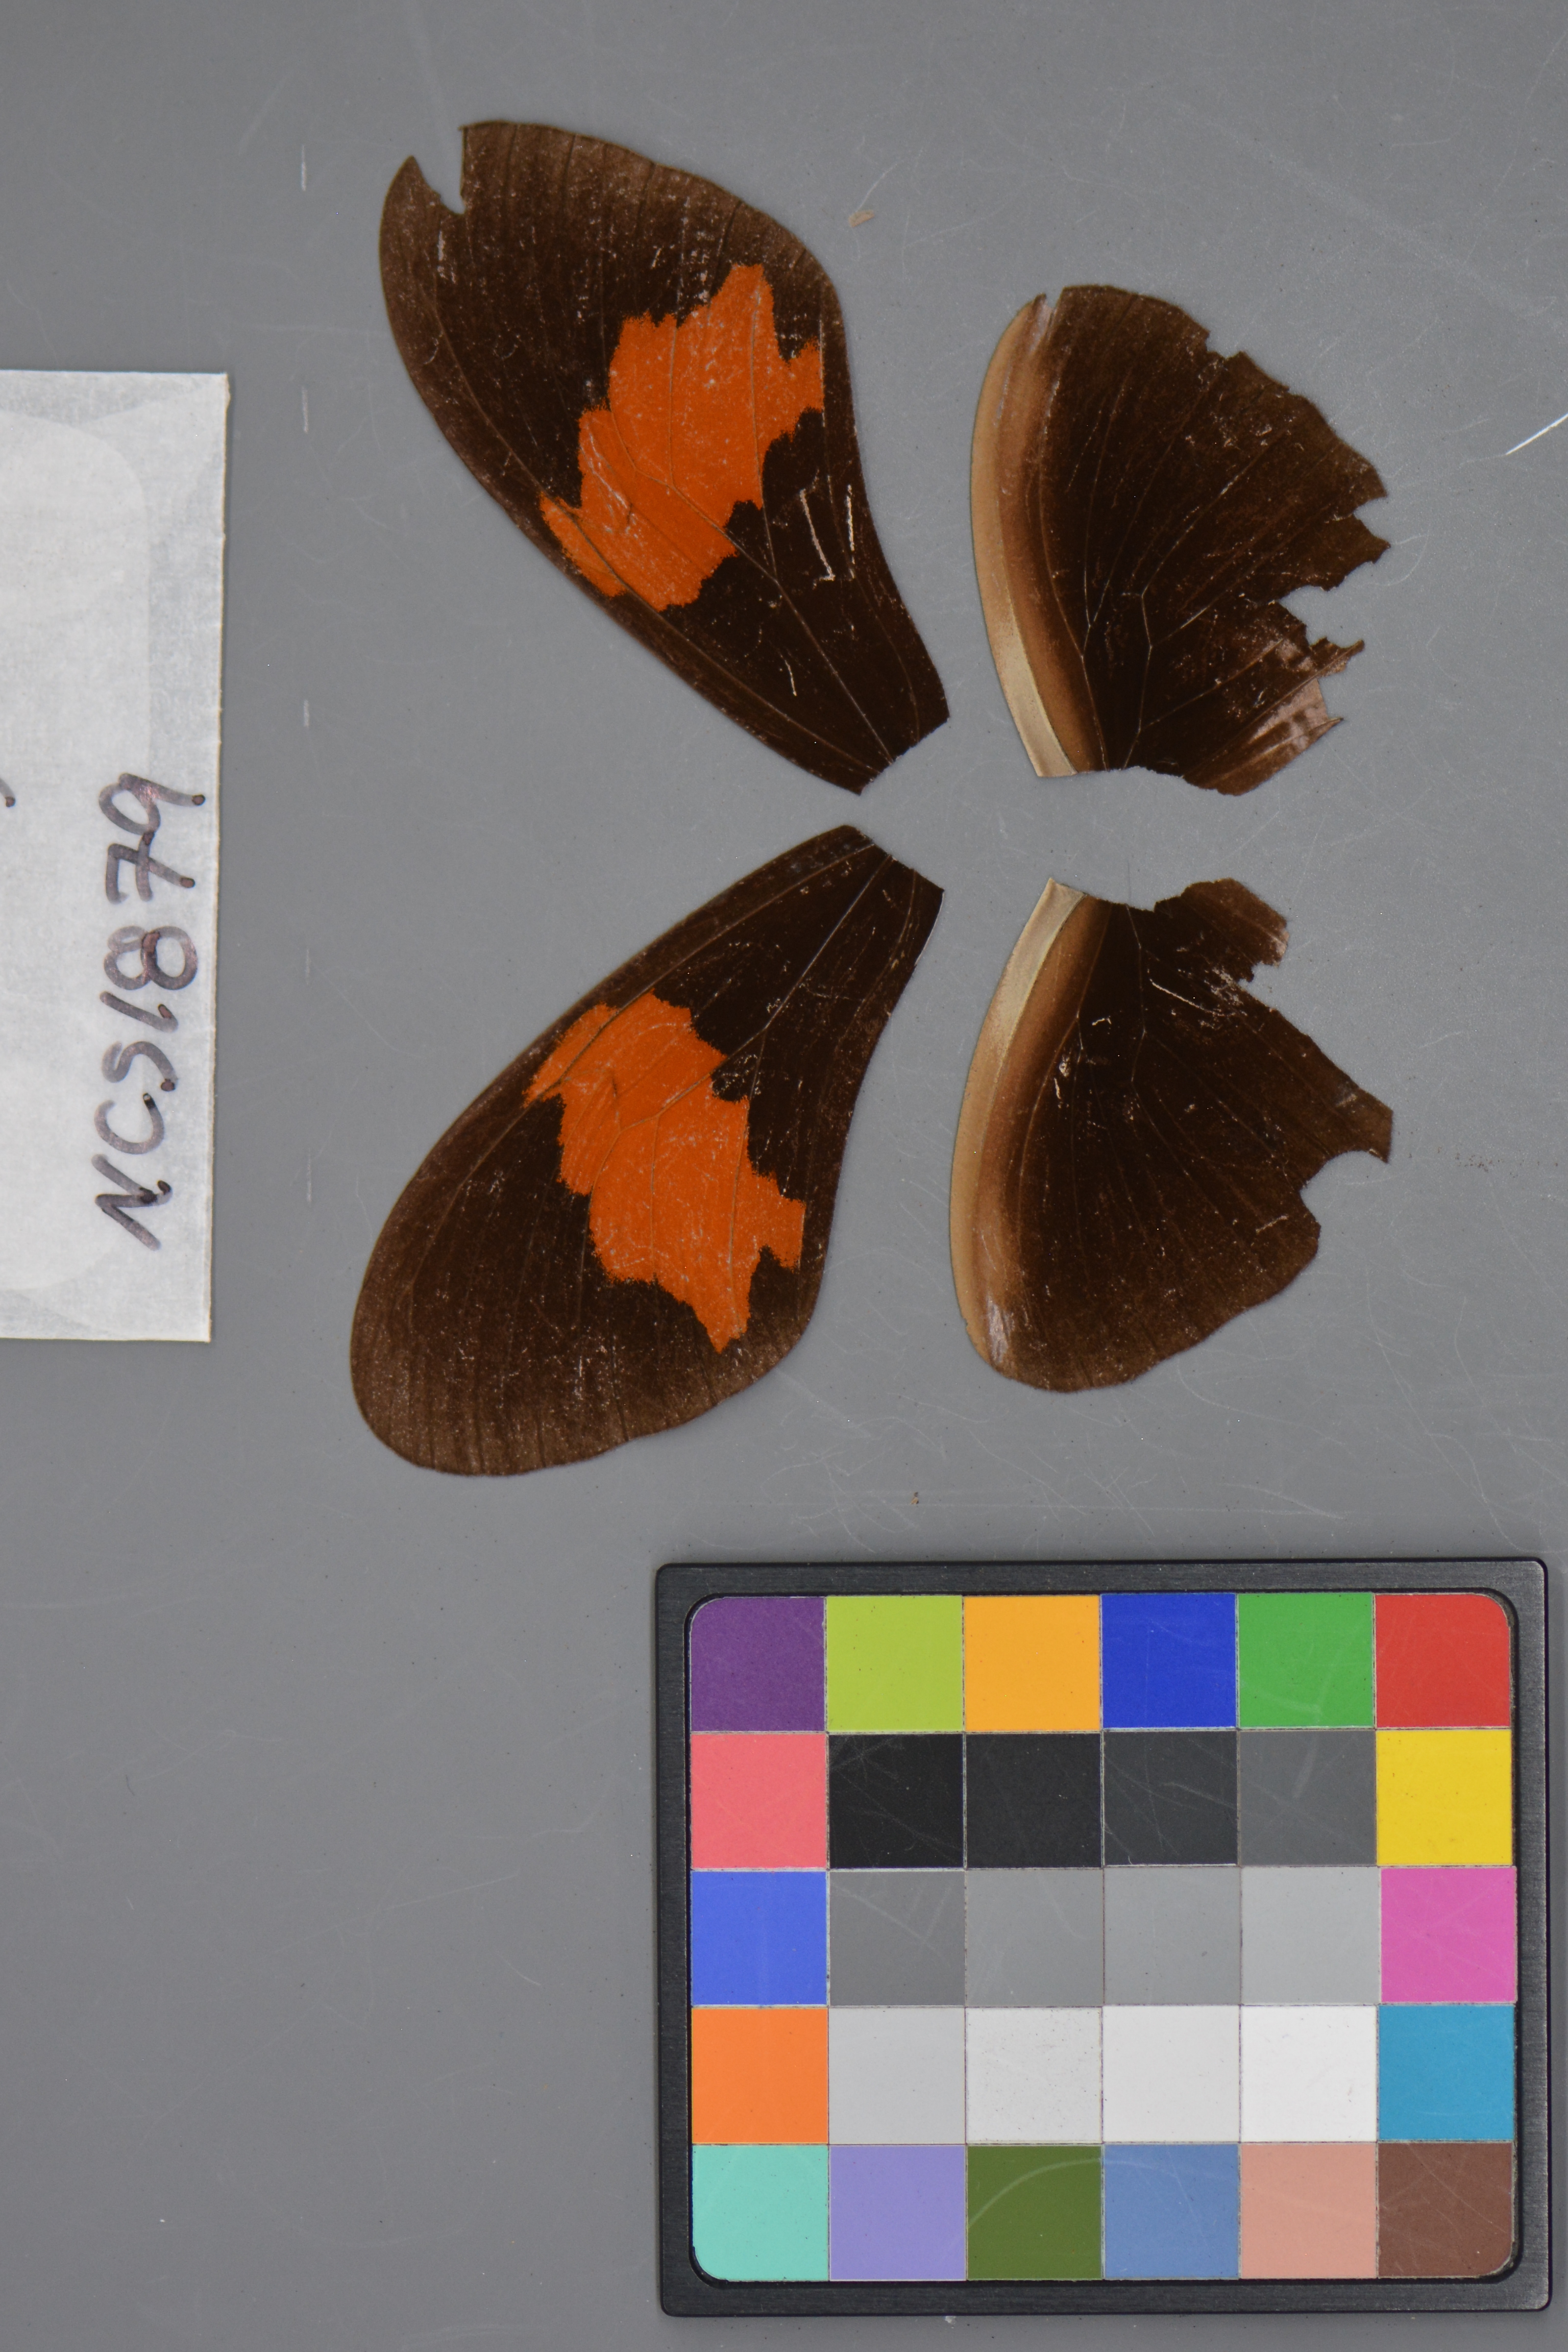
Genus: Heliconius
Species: erato
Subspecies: hydara
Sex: female
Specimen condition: damaged
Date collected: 04-Jul-09